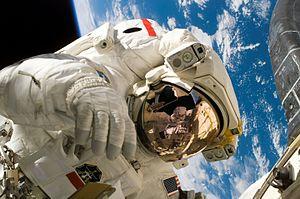
L'astronaute Piers Sellers durant sa troisième sortie dans l'espace au cours du vol STS-121, une démonstration des techniques de réparation du bouclier thermique. Italiano: L'astronauta Piers Sellers durante la terza camminata nello spazio nel corso della missione STS-121 mentre esegue un test di riparazione delle mattonelle rinforzate carbonio-carbonio dello Shuttle. Plattdüütsch: De Astronaut Piers Sellers de drüdde Kehr, dat he mit’n Ruumantog in’n apen Weltruum togang weer. Sellers wiest Reparaturtechniken för den Hittschild von’n Orbiter. Русский: Астронавт Пирс Селлерс во время третьего выхода в открытый космос (STS-121) при ремонте орбитального теплового экрана. Suomi: Astronautti Piers Sellers avaruussukkulalento STS-121:n kolmannella avaruuskävelyllä. Avaruuskävelyn tehtävänä oli kokeilla sukkulan lämpökilven korjaustekniikoita.
Le territorialisme se dit d'une tendance particulière à se centrer sur un territoire et à le défendre.
L’exploration de l’espace, parfois appelée conquête de l’espace consiste en l'exploration physique de l'espace, c'est-à-dire de tous les objets extérieurs à la Terre. L’exploration du système solaire en constitue la première étape, un des événements majeurs de la seconde partie du XXᵉ siècle sur le plan scientifique, mais aussi de façon plus large pour nos sociétés, par l'expansion prodigieuse de cette nouvelle frontière. Une colonisation de l'espace pourrait en effet apparaître comme l'aboutissement à très long terme.
Piers Jon Sellers, né à Crowborough le 11 avril 1955 et mort à Houston le 23 décembre 2016, est un spationaute britannico-américain, spécialiste du climat pour la NASA.
L'histoire du vol spatial retrace au cours du temps l'exploration de l'univers et des objets célestes du Système solaire par l'envoi soit d'engins robotisés, soit de vaisseaux pilotés par des équipages humains. Sa conquête a inspiré de nombreux écrivains et philosophes. L'idée d'envoyer un objet ou un homme dans l'espace est évoquée par des romanciers plusieurs centaines d'années avant que cela ne devienne matériellement possible. Au cours de la deuxième moitié du XXᵉ siècle, grâce au développement de moteurs-fusées adéquats, aux progrès de l'avionique et à l'amélioration des matériaux, l'envoi d'engins dans l'espace passe du rêve à la réalité.